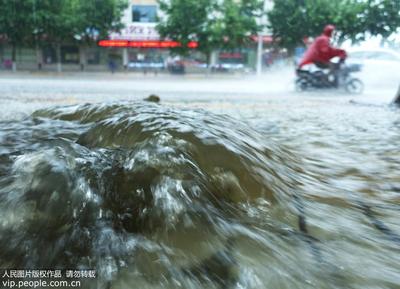
Weather: rain or strom